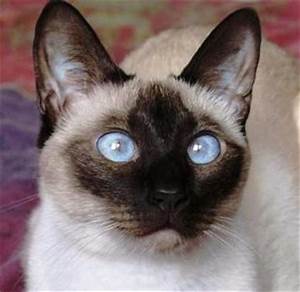
Label: cat